DeWitt, Arkansas

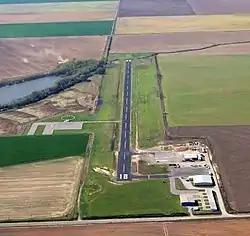
DeWitt Municipal Airport

The city contains eight listings on the National Register of Historic Places. The DeWitt Commercial Historic District contains 54 historically significant buildings, 32 of which face Courthouse Square, including the Arkansas County Courthouse-Southern District itself. The L.A. Black Rice Milling Association Inc. Office and Halliburton House preserve historical associations with prominent local officials. The DeWitt Post Office contains New Deal-era murals. Three historic bridges are also listed in the city: Maxwell Street Bridge, North Jackson Street Bridge, and the North Washington Street Bridge.